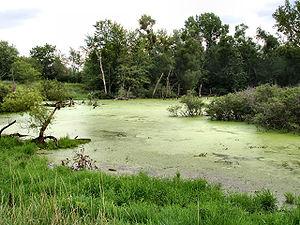
Une zone humide, dénomination dérivant du terme anglais wetland, est une région où le principal facteur d'influence du biotope et de sa biocénose est l'eau. On distingue généralement les zones humides côtières et marines différenciées par la proximité de la mer plus que par la salinité. Elles jouent un rôle majeur en ce qui concerne le cycle de l'eau et le cycle du carbone. La flore des zones humides d'eau douce est dite hélophyte.